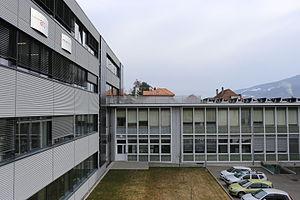
L'école d'horlogerie de Saint-Imier a été fondée en 1866 dans une région - l'arc jurassien - et à une époque où l'industrie horlogère est en pleine expansion. Comme à Genève, La Chaux-de-Fonds et Besançon, il était important pour Saint-Imier d'avoir une école professionnelle pouvant former une main-d’œuvre qualifiée dans un processus de fabrication de plus en plus mécanique.
La Haute École Arc, est un établissement d'enseignement supérieur suisse et appartient au réseau des hautes écoles spécialisées.